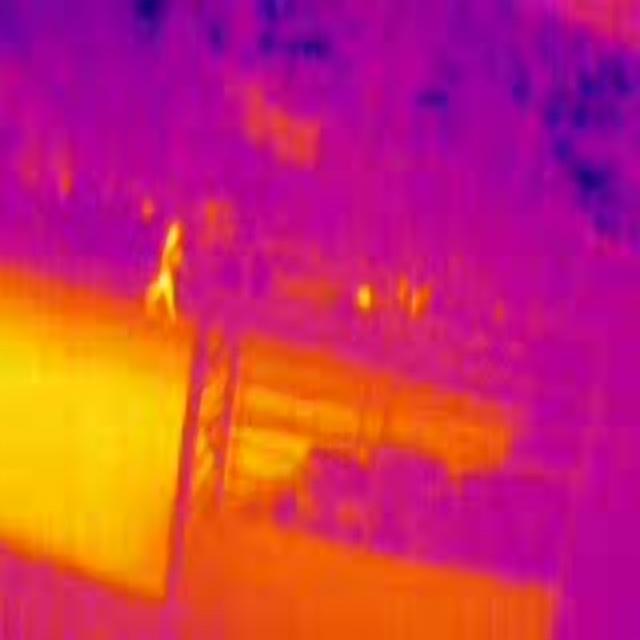
Detected objects:
label: person